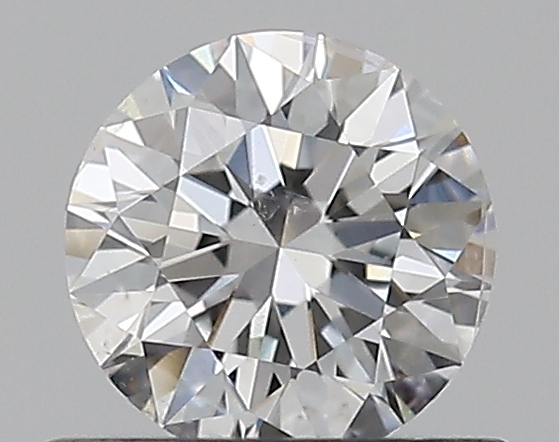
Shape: round
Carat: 0.5
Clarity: SI2
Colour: E
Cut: EX
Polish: EX
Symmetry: EX
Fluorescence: N
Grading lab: GIA
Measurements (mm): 5.07 x 5.09 x 3.18